Christopher Webb Smith

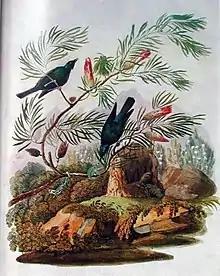

Christopher Webb Smith (30 May 1793 Camberwell18 January 1871 Florence) was an English-born bird painter and public official. After joining the East India Company he was sent to India in 1811, where he remained in various administrative posts until 1842 and is remembered as a “gentleman naturalist” who specialised in ornithology and illustration. He was one of the first to codify the birds of India.